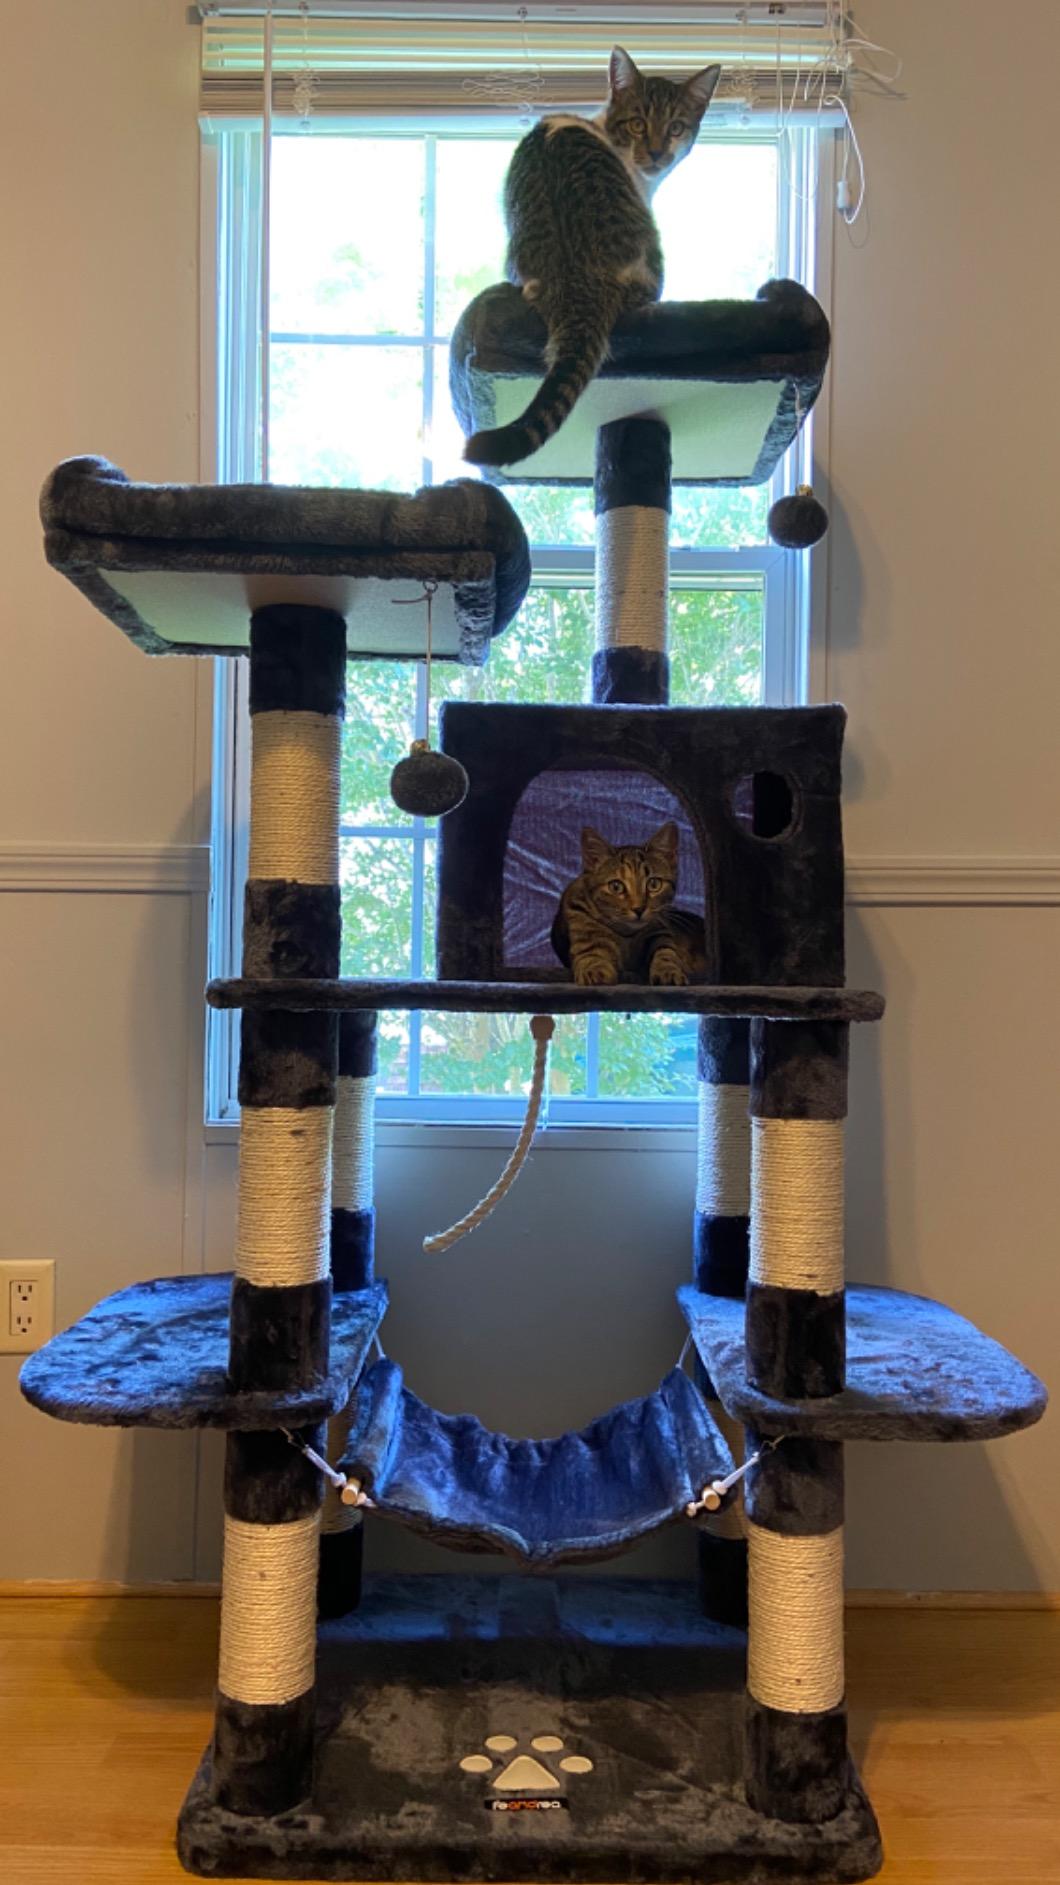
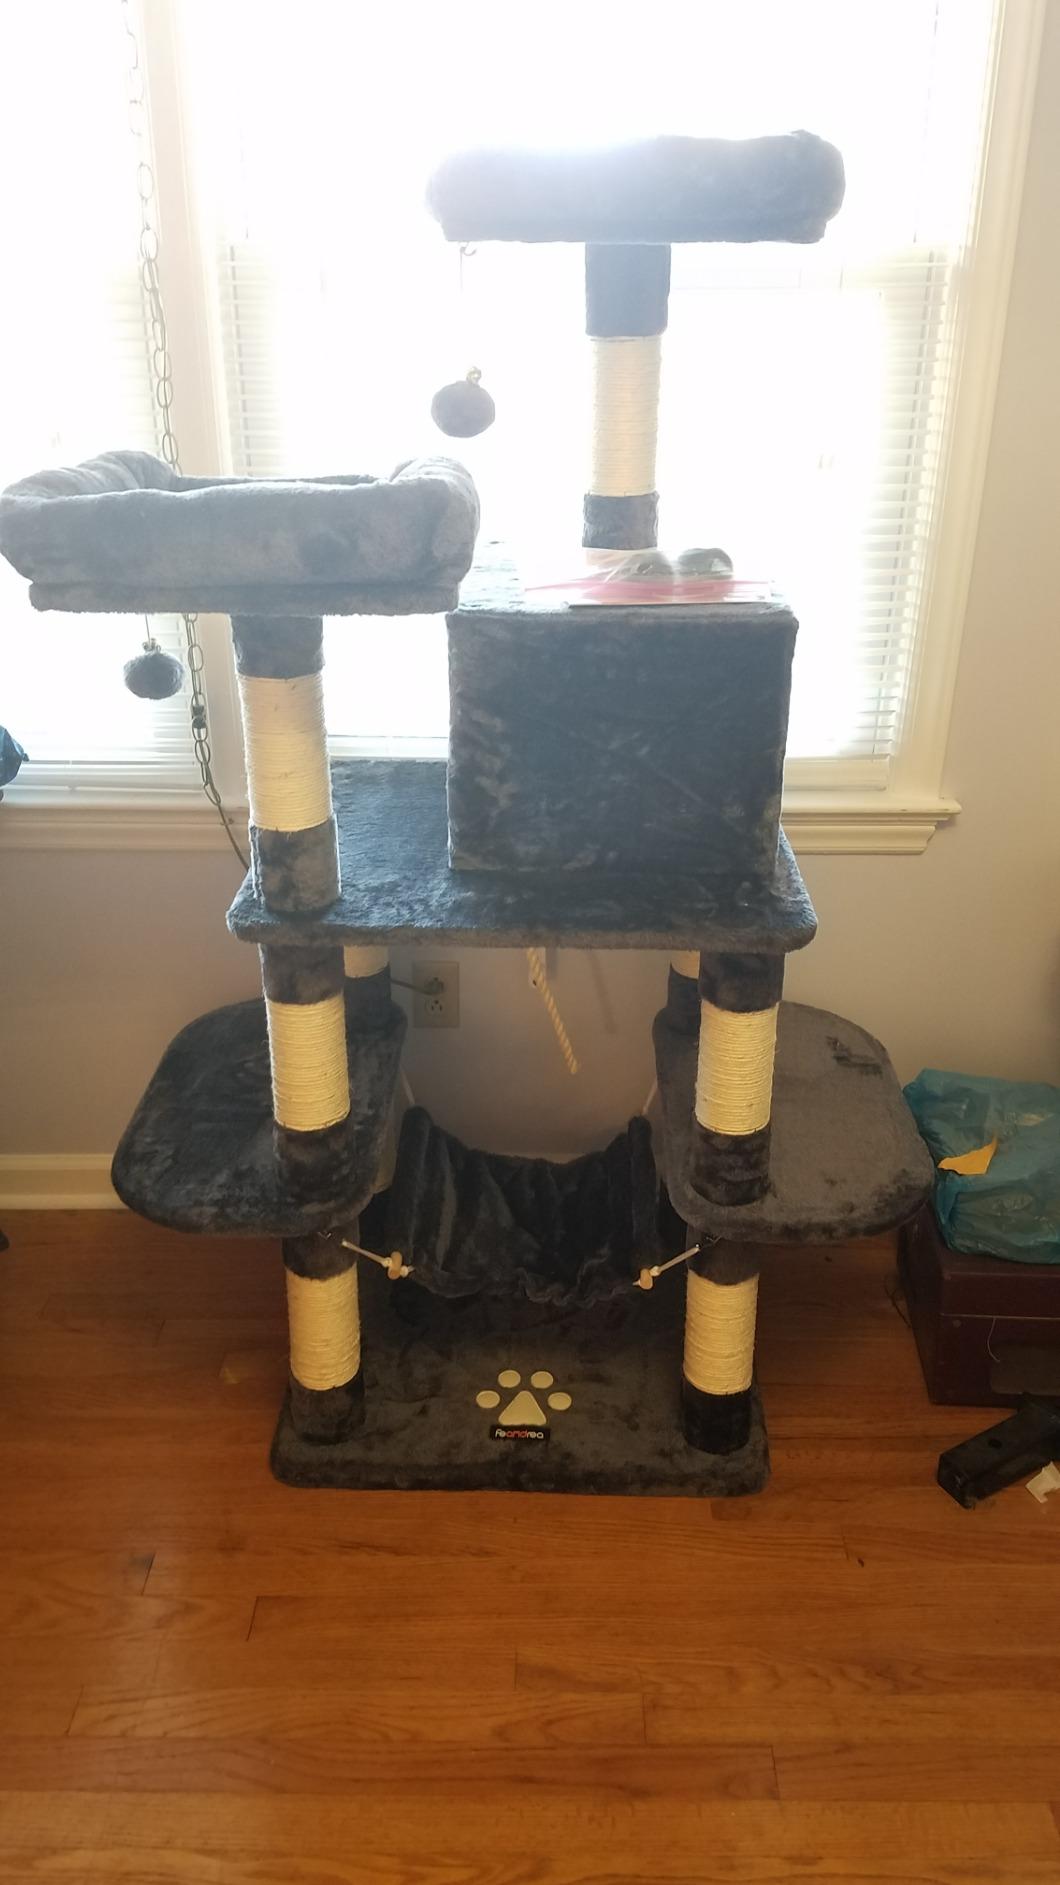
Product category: items_cat tree
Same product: yes